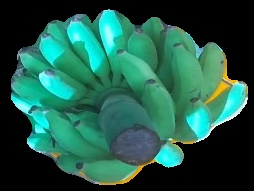
Variety: elakki-bale
Grade: grade2